Wind power in South Australia

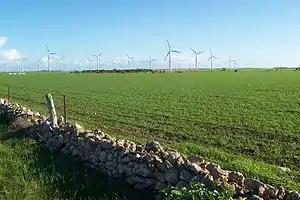
Wattle Point wind farm near Edithburgh, South Australia.

Wattle Point Wind Farm is near Edithburgh on the Yorke Peninsula. When it was officially opened in June 2005 it was Australia's largest wind farm at 91 MW. The installation consists of 55 wind turbines and was built at a cost of 165 million Australian dollars.